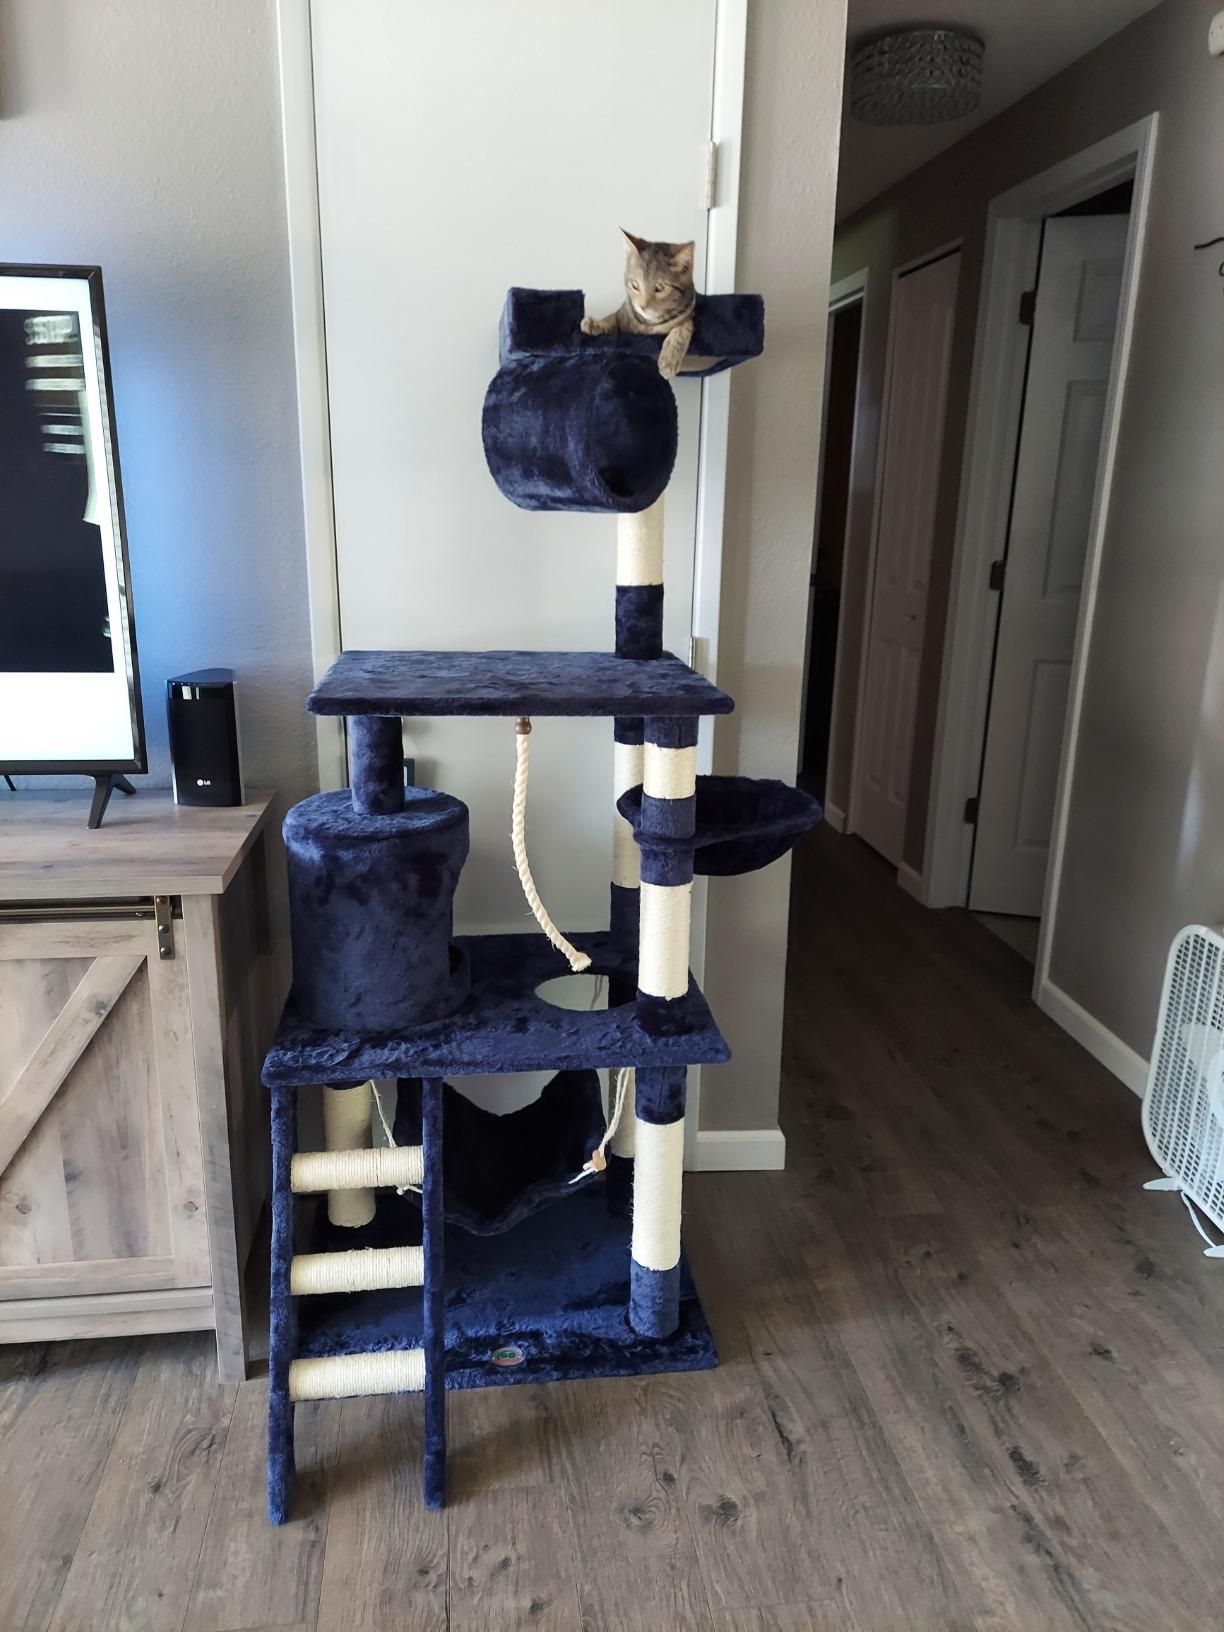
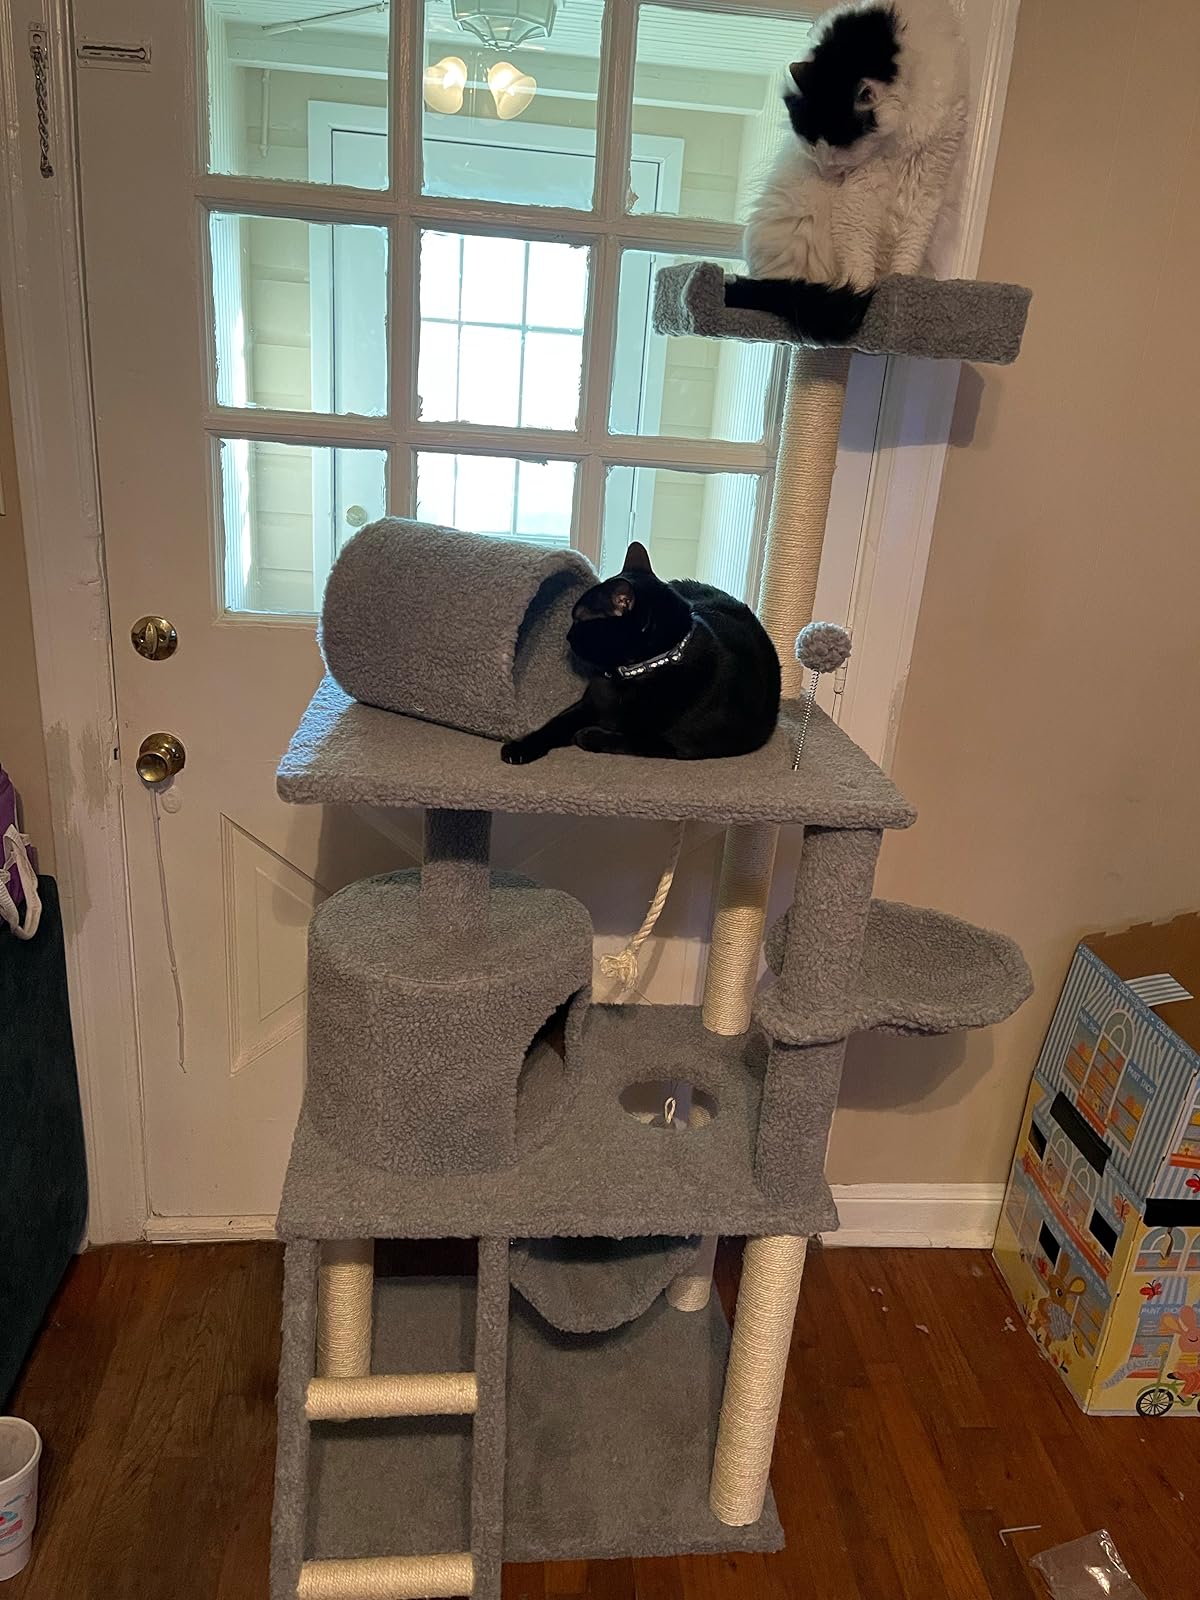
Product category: items_cat tree
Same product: no